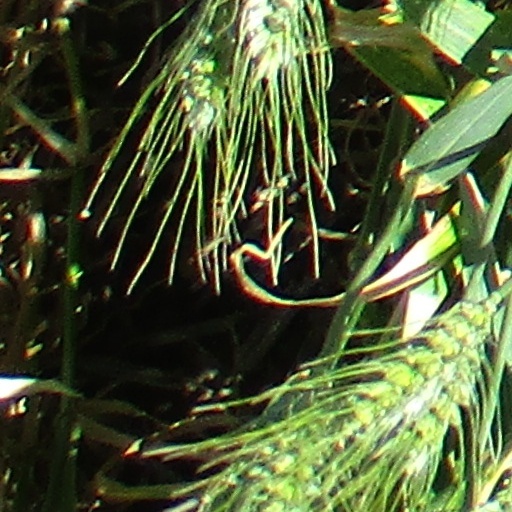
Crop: wheat